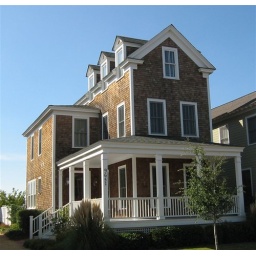
2008 Photo for Sales sheet to sell our home in East Beach..on market March 17, 2008